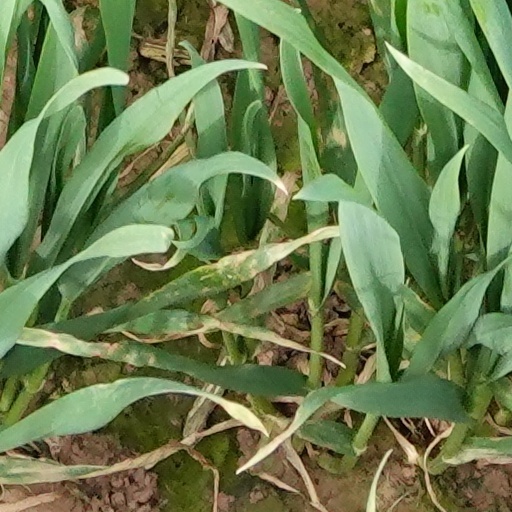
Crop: wheat